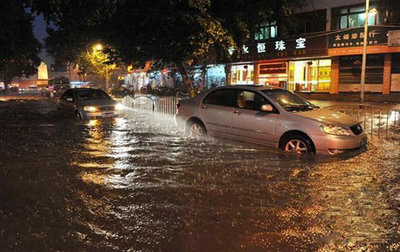
Weather: rain or strom